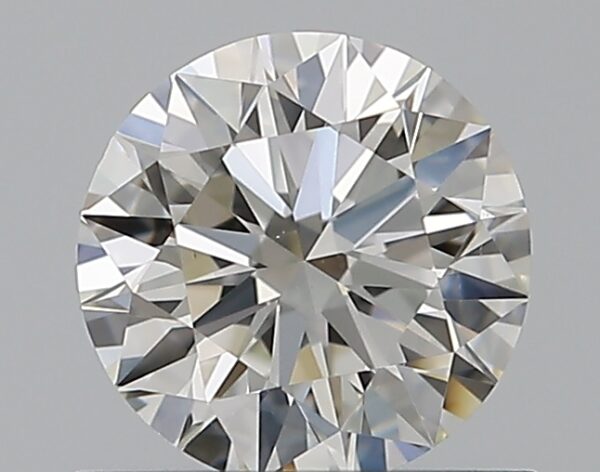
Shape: round
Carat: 0.7
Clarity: VS2
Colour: H
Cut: EX
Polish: EX
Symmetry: EX
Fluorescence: N
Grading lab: GIA
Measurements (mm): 5.69 x 5.72 x 3.49